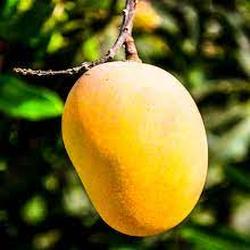
Label: Mango